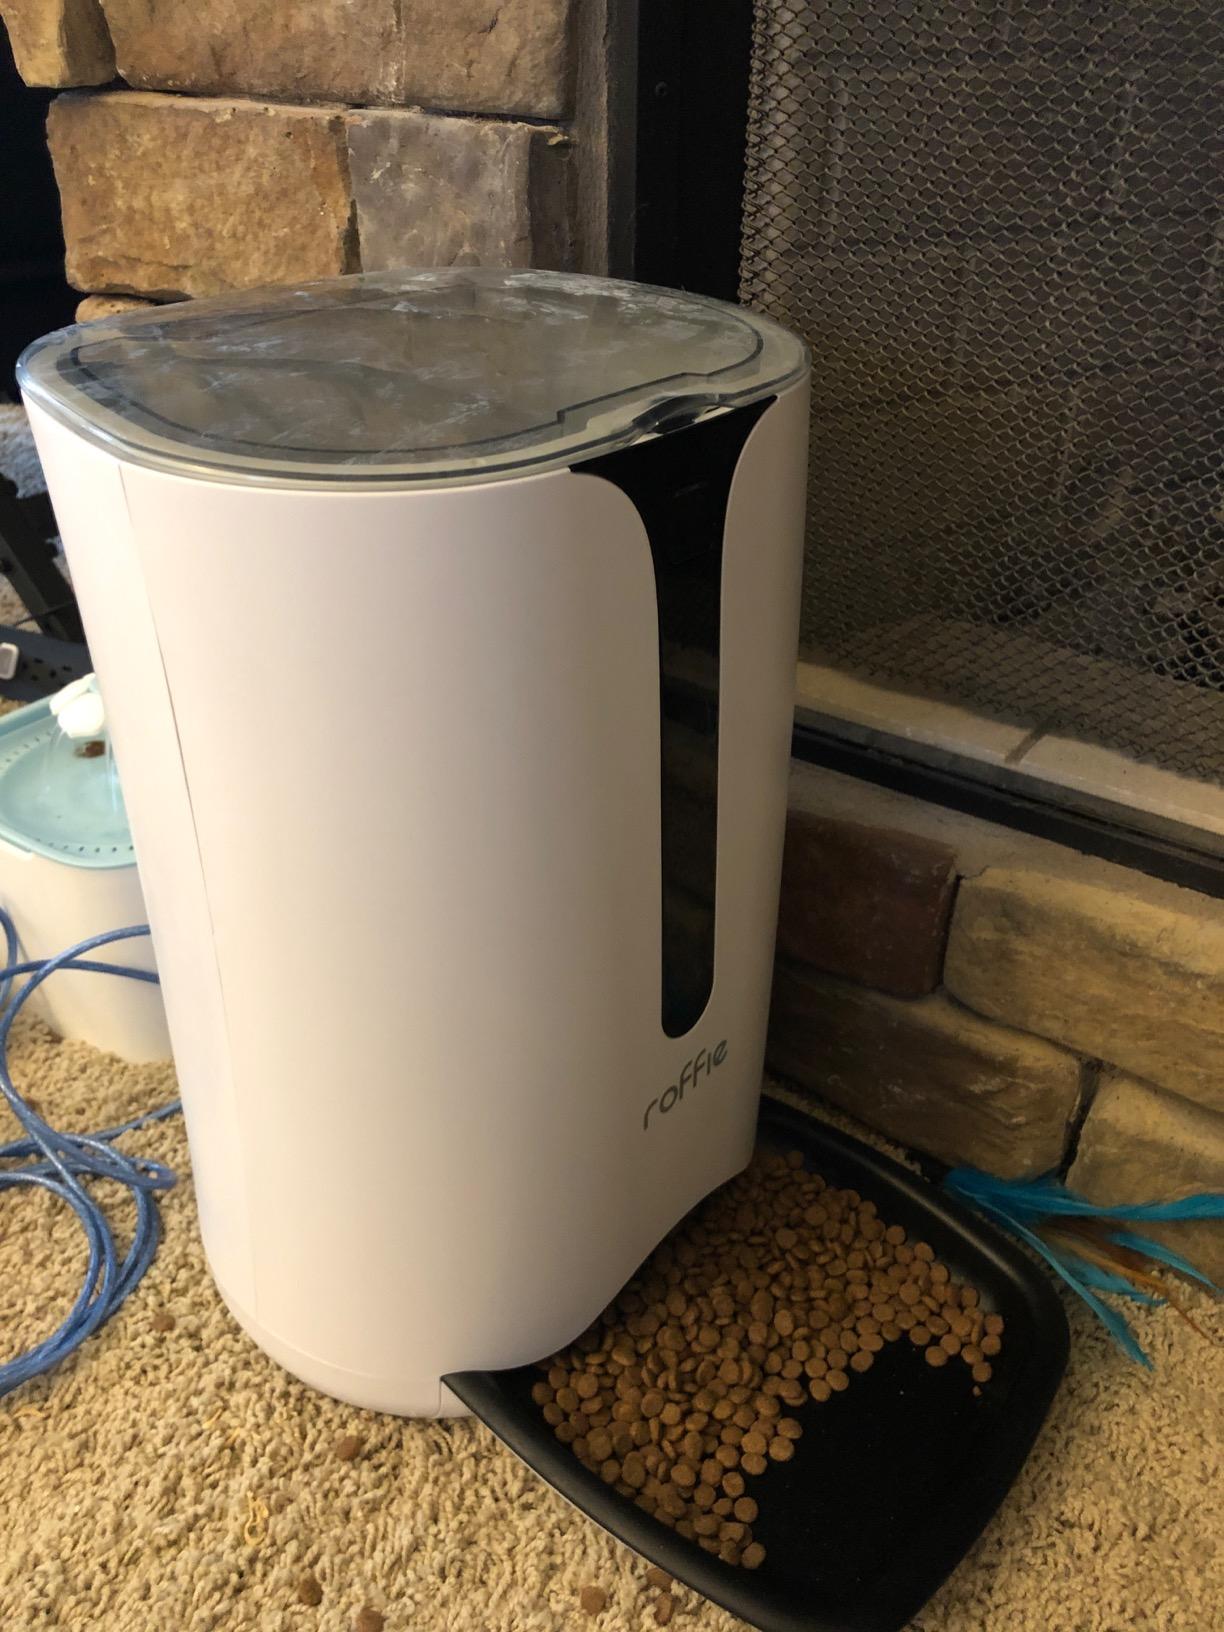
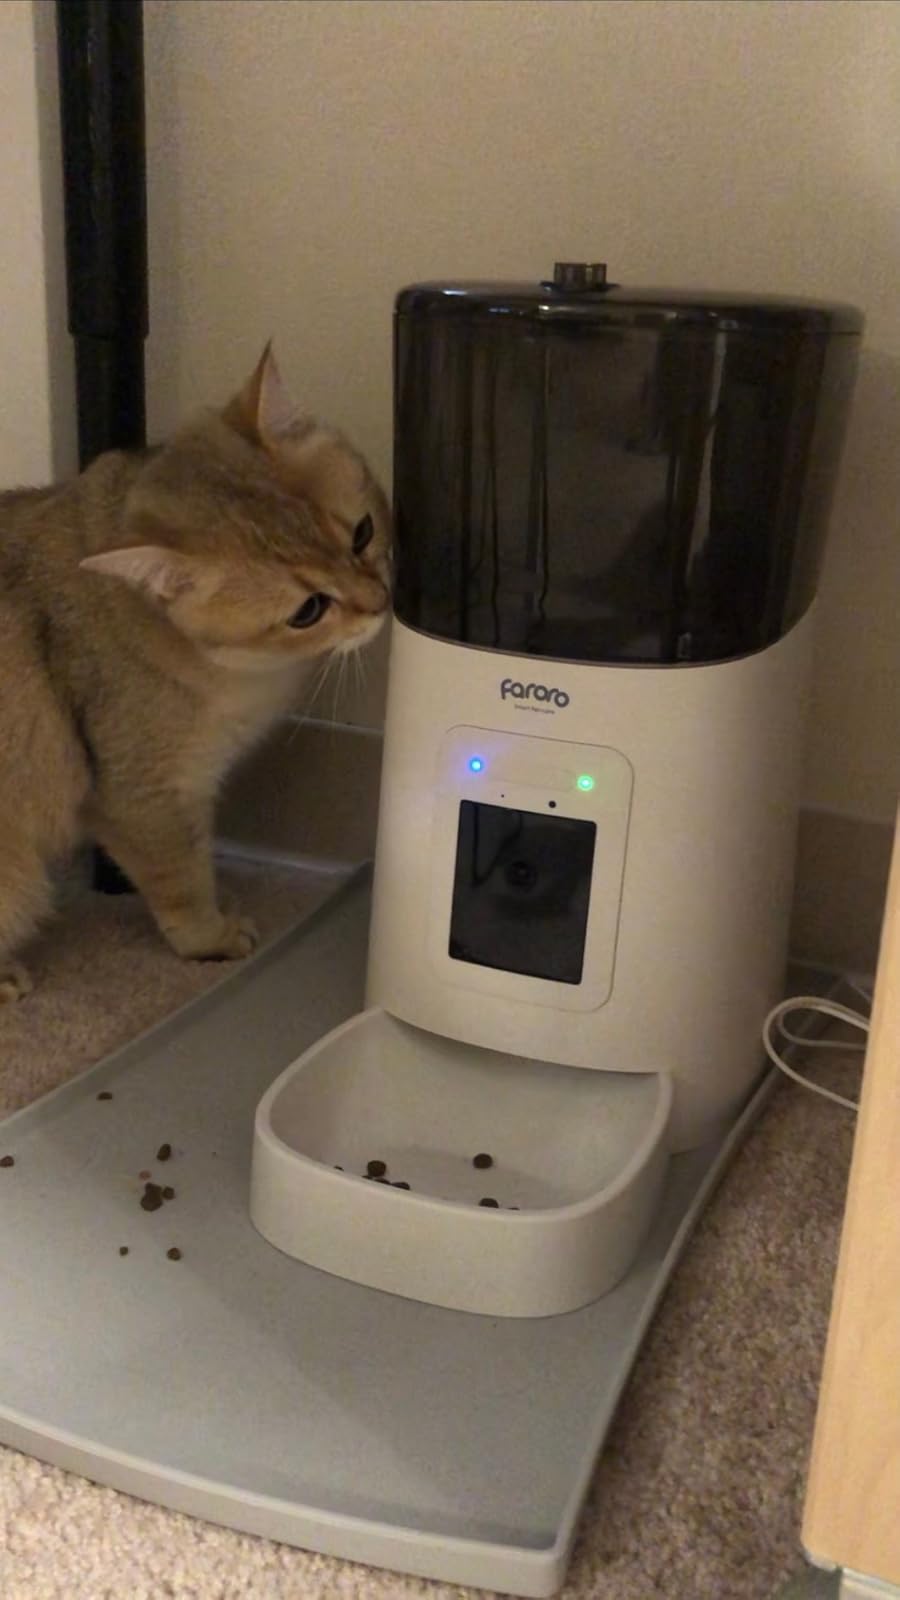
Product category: items_feeder
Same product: no